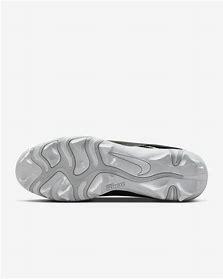
Brand: Nike
Model: Alpha Huarache 4 Keystone